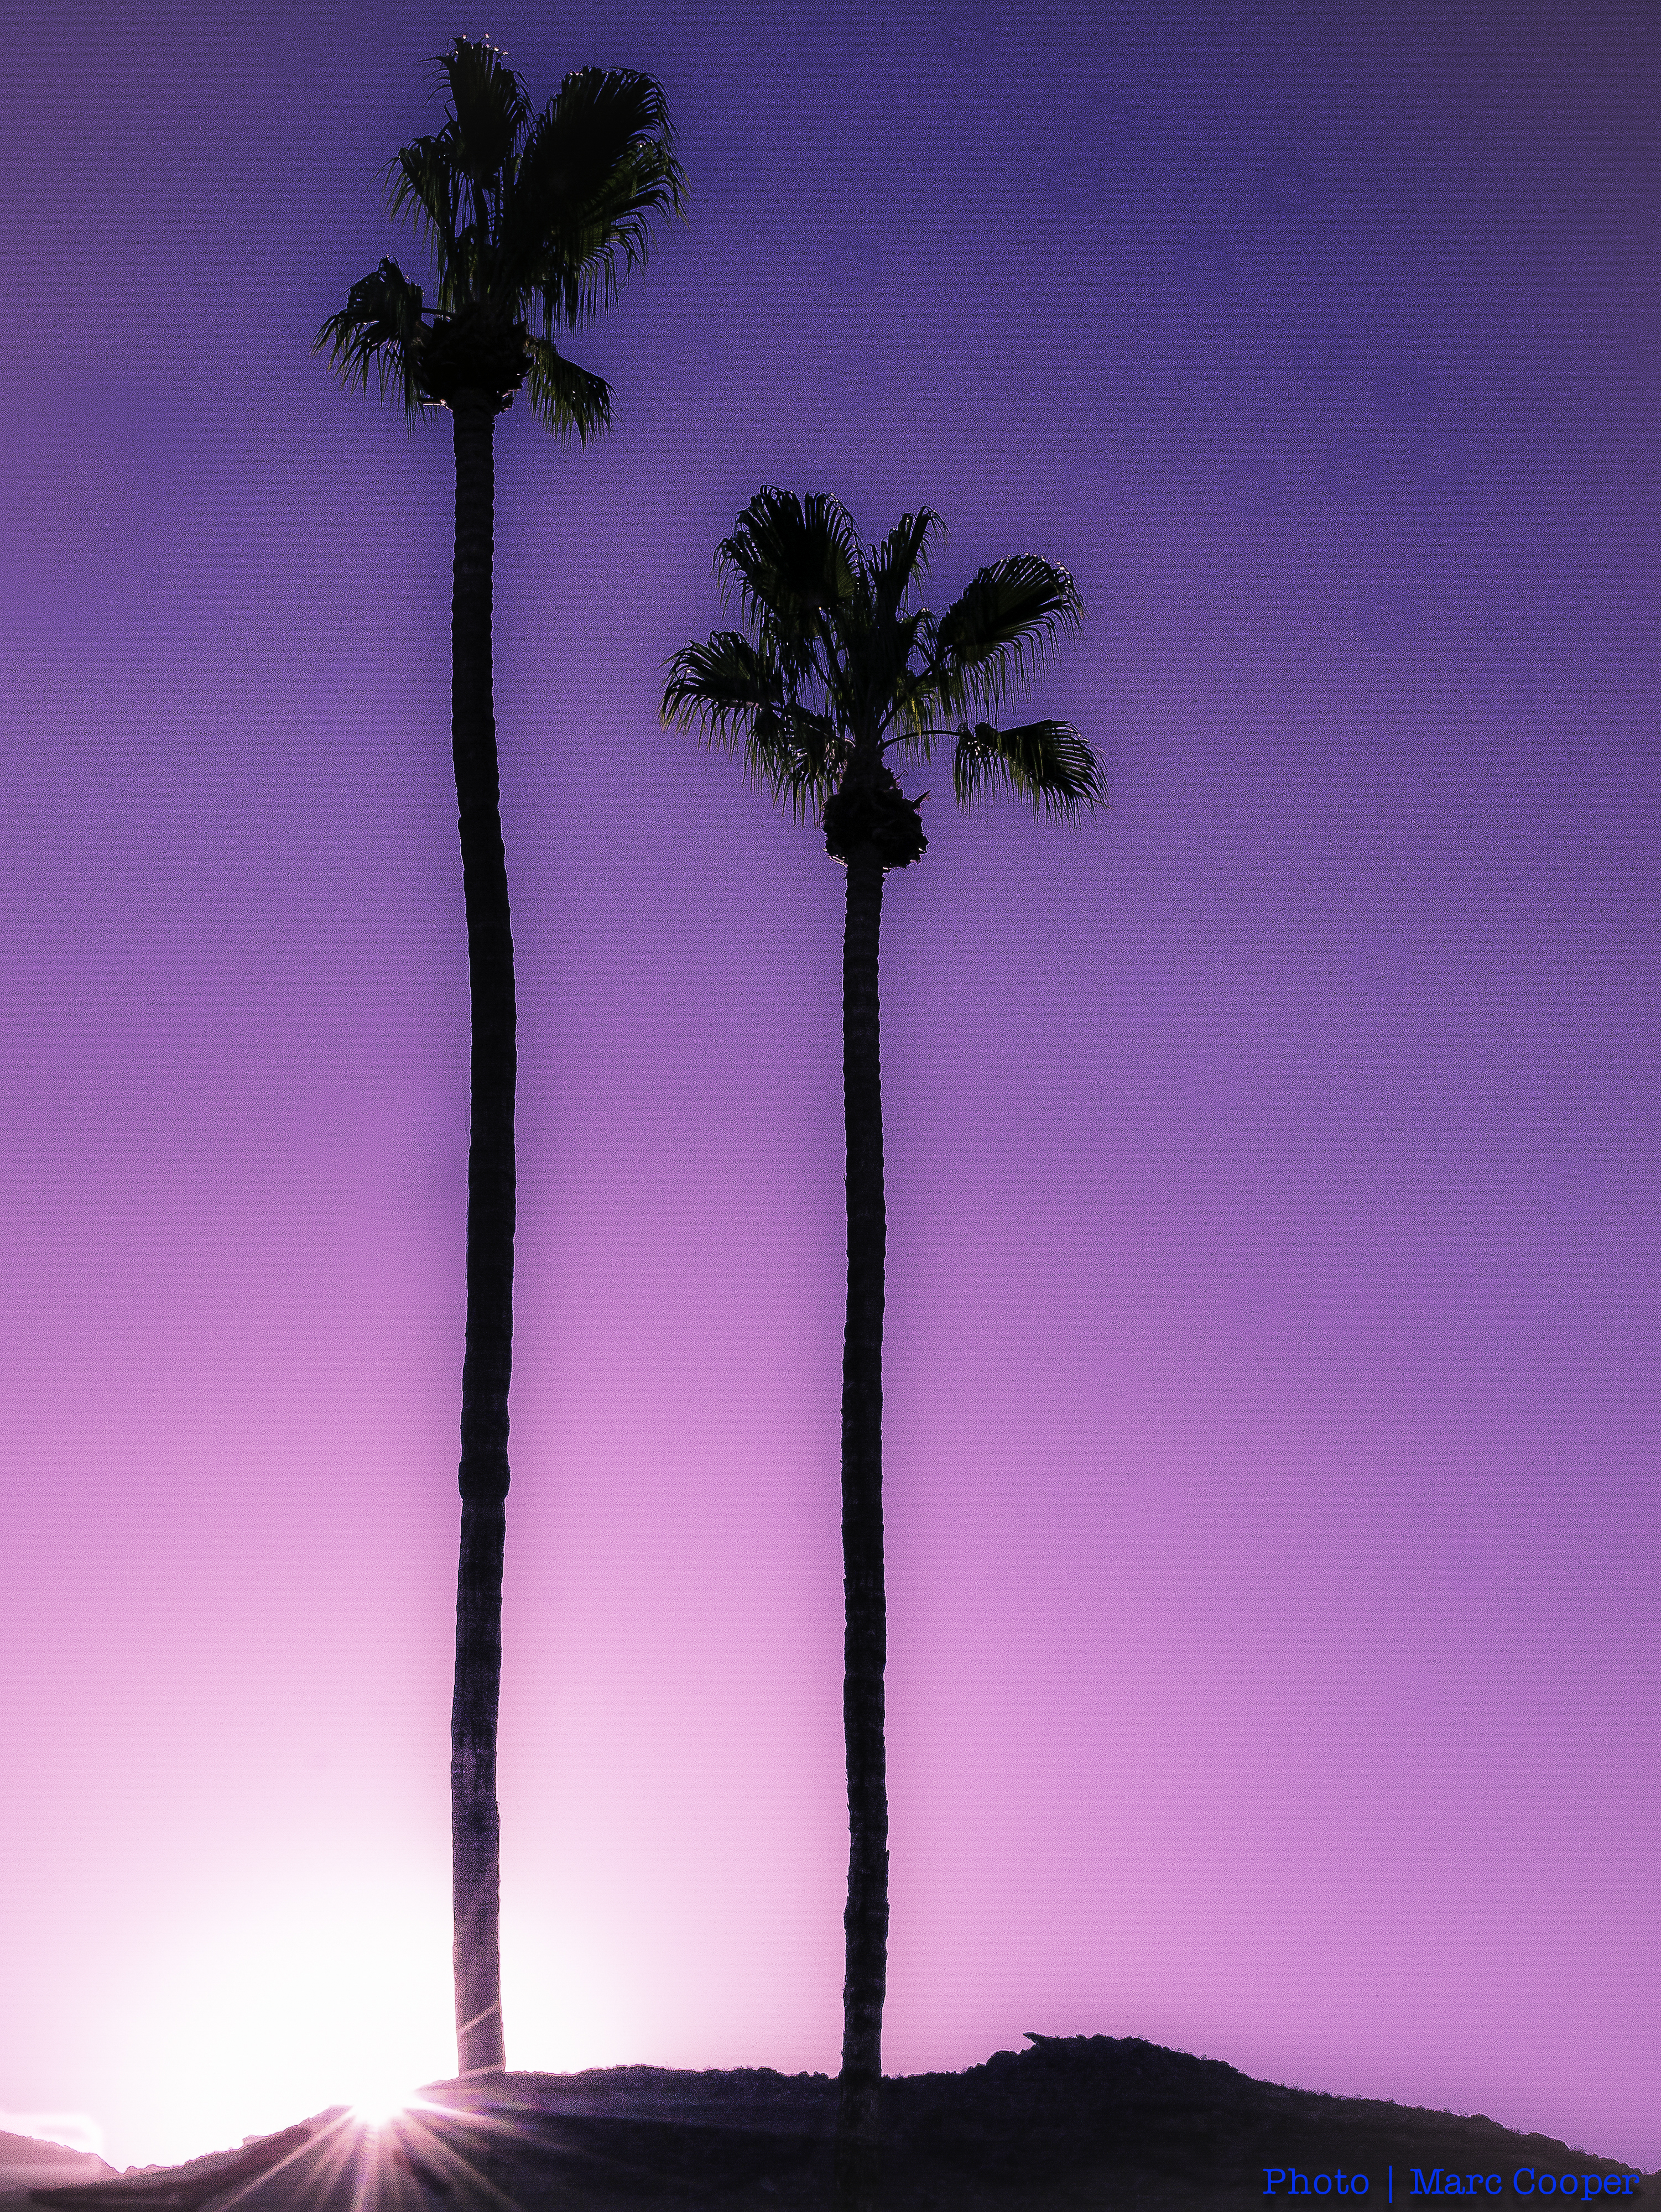
tree, horizon, silhouette, plant, sky, sunrise, sunset, night, flower, dawn, dusk, evening, palm, springs, palms, woody plant, arecales, palm family